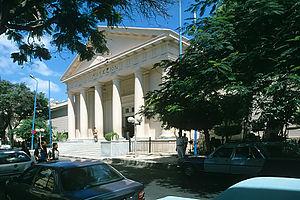
Le musée gréco-romain d’Alexandrie est le plus important musée consacré à l'archéologie gréco-romaine dans le monde. Créé à l'initiative de l'archéologue italien Giuseppe Botti, il est situé dans la ville d'Alexandrie, en Égypte et a été officiellement inauguré le 17 octobre 1892 par le khédive Abbas II Hilmi.